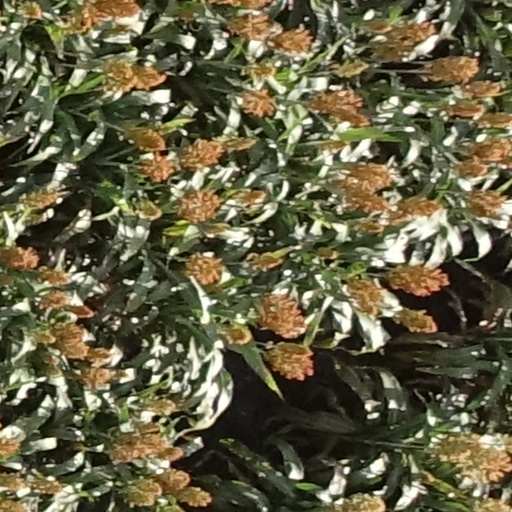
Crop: sorghum